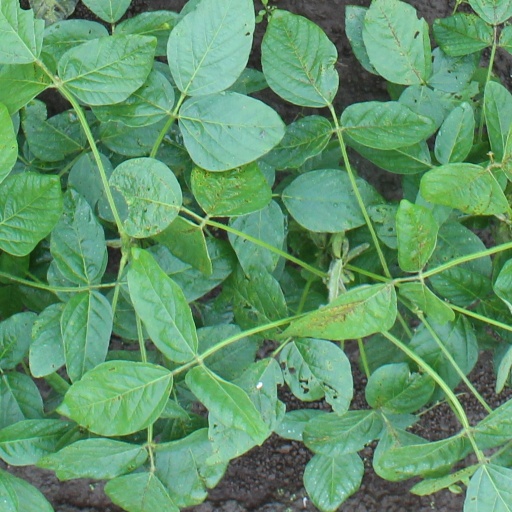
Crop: soybean